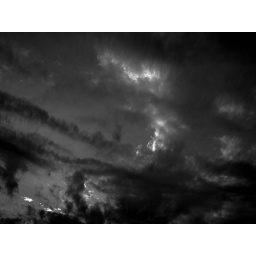
A picture of the clouds in black and white.